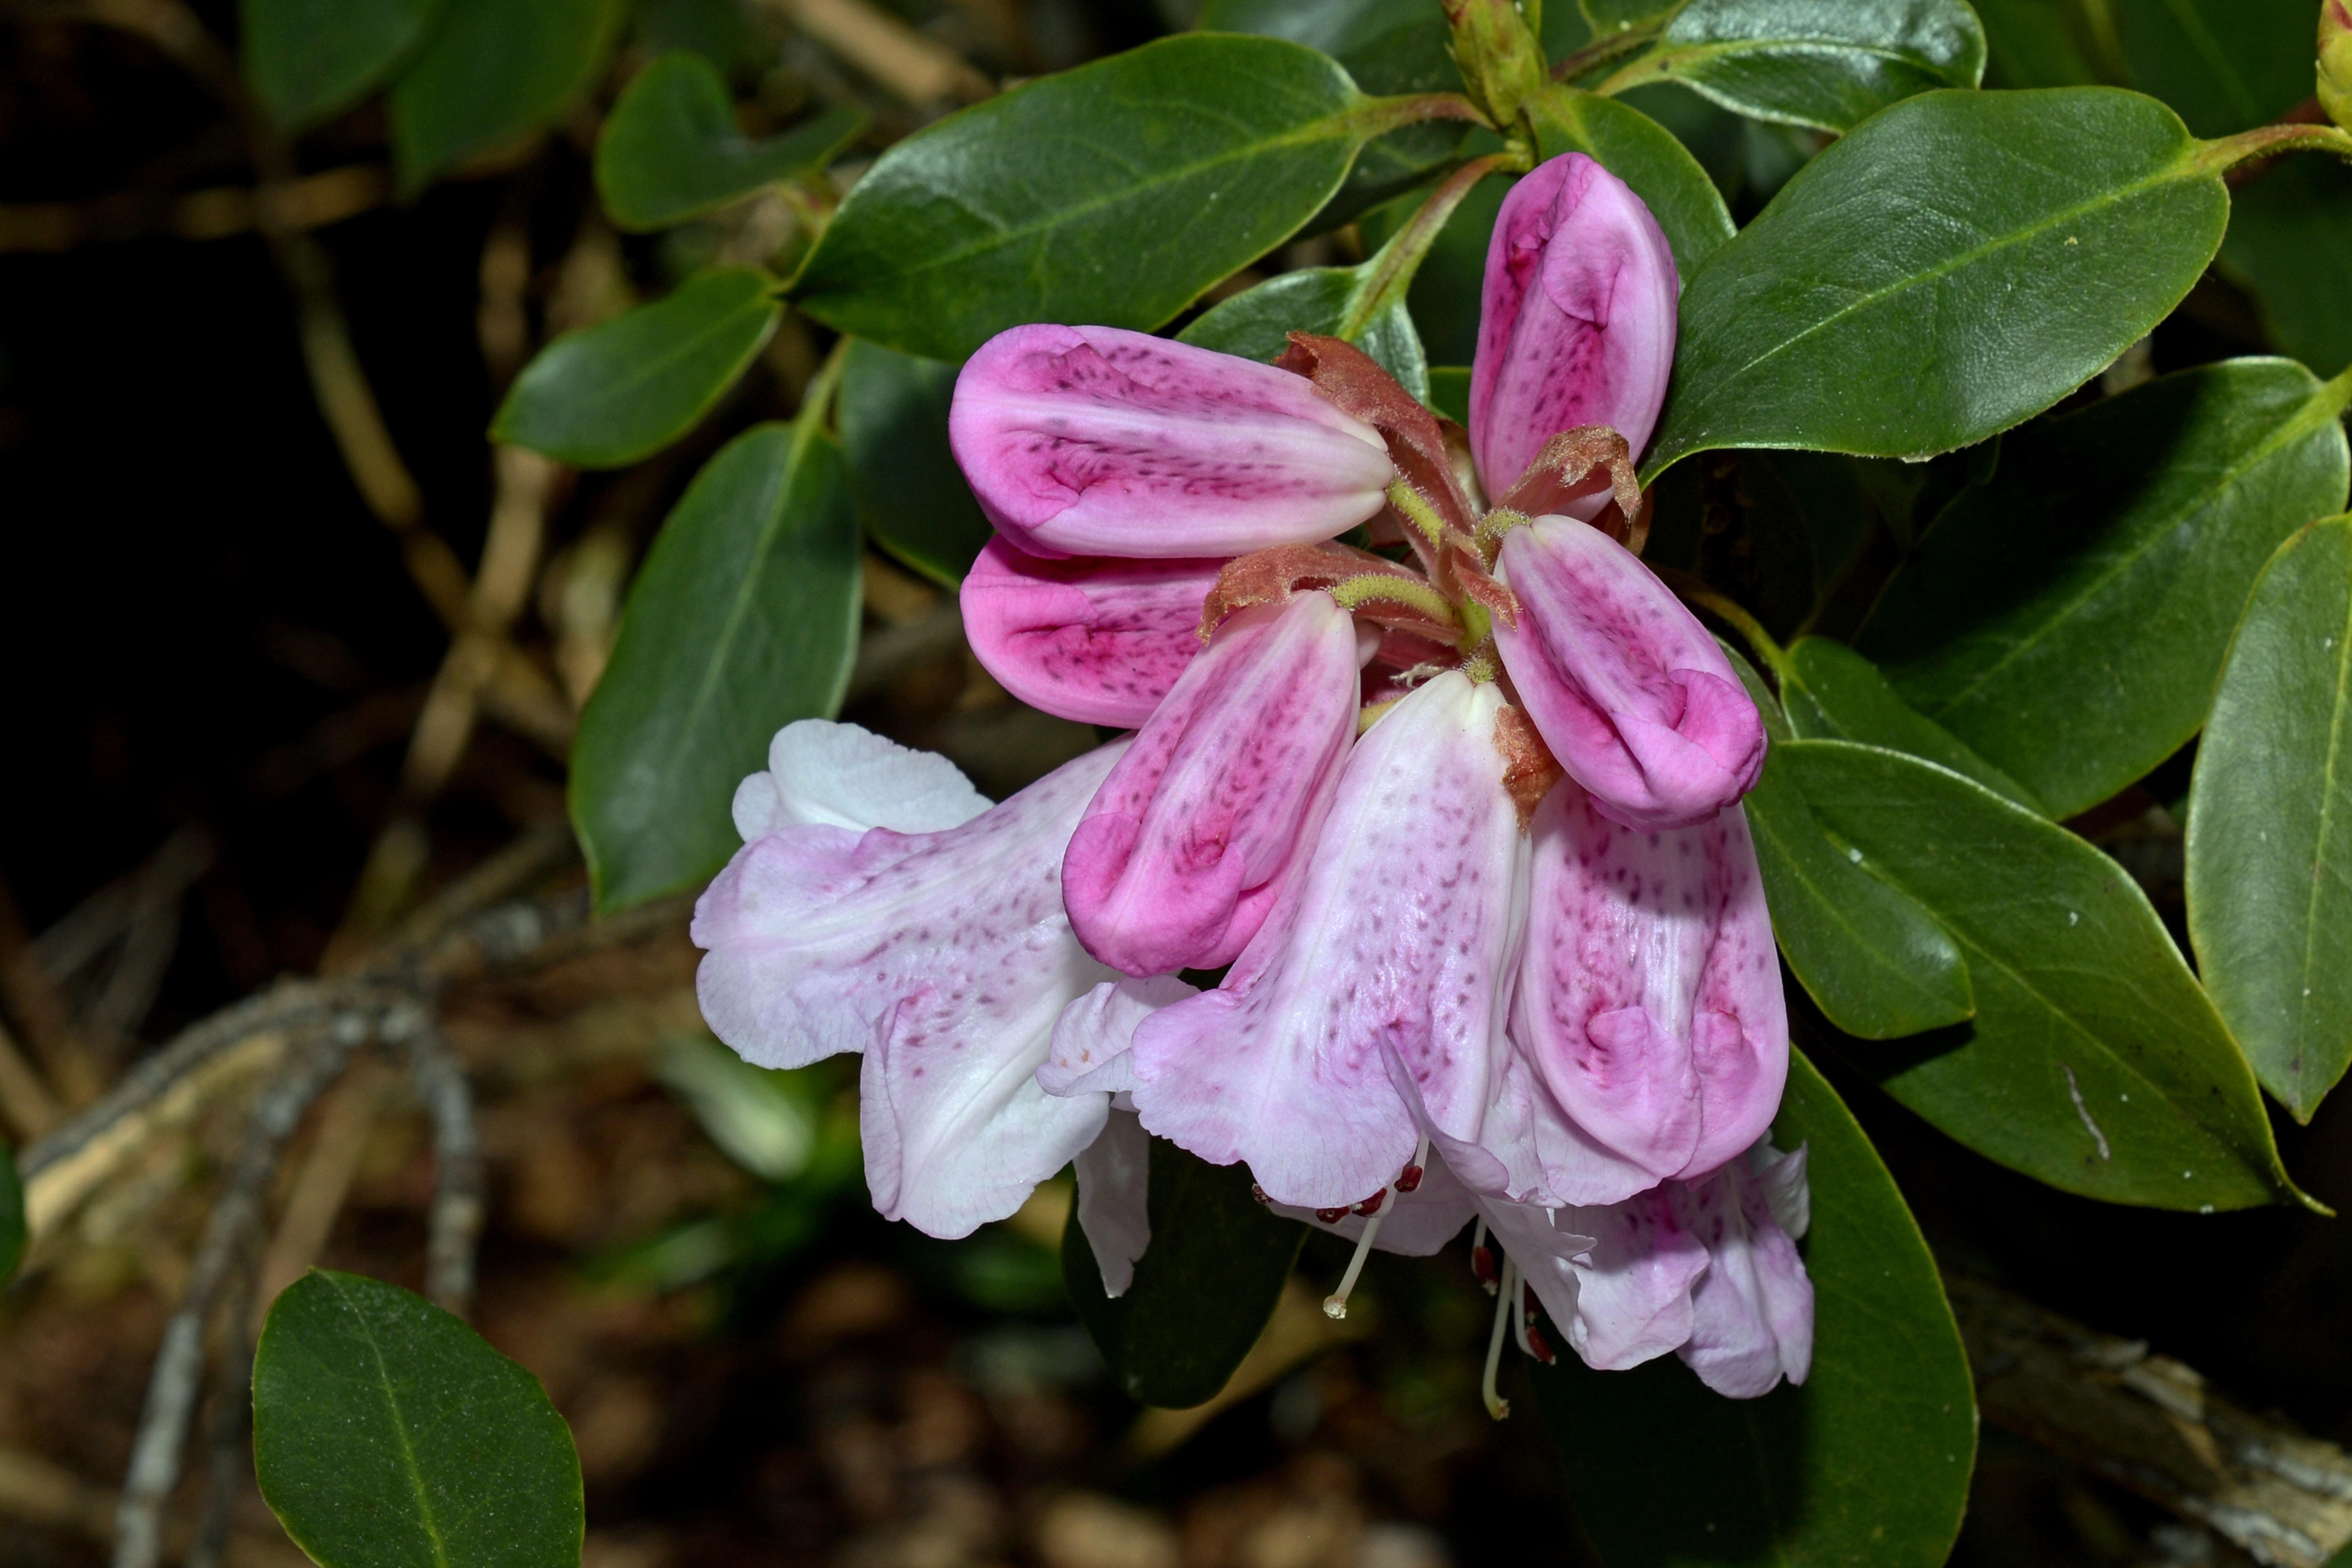
nature, blossom, plant, white, flower, spring, evergreen, botany, pink, flora, wildflower, flowers, shrub, engine, rhododendron, rhododendrons, bud, inflorescence, honeysuckle, flowering plant, genus, flowering shrub, pink rhododendron, woody plant, land plant